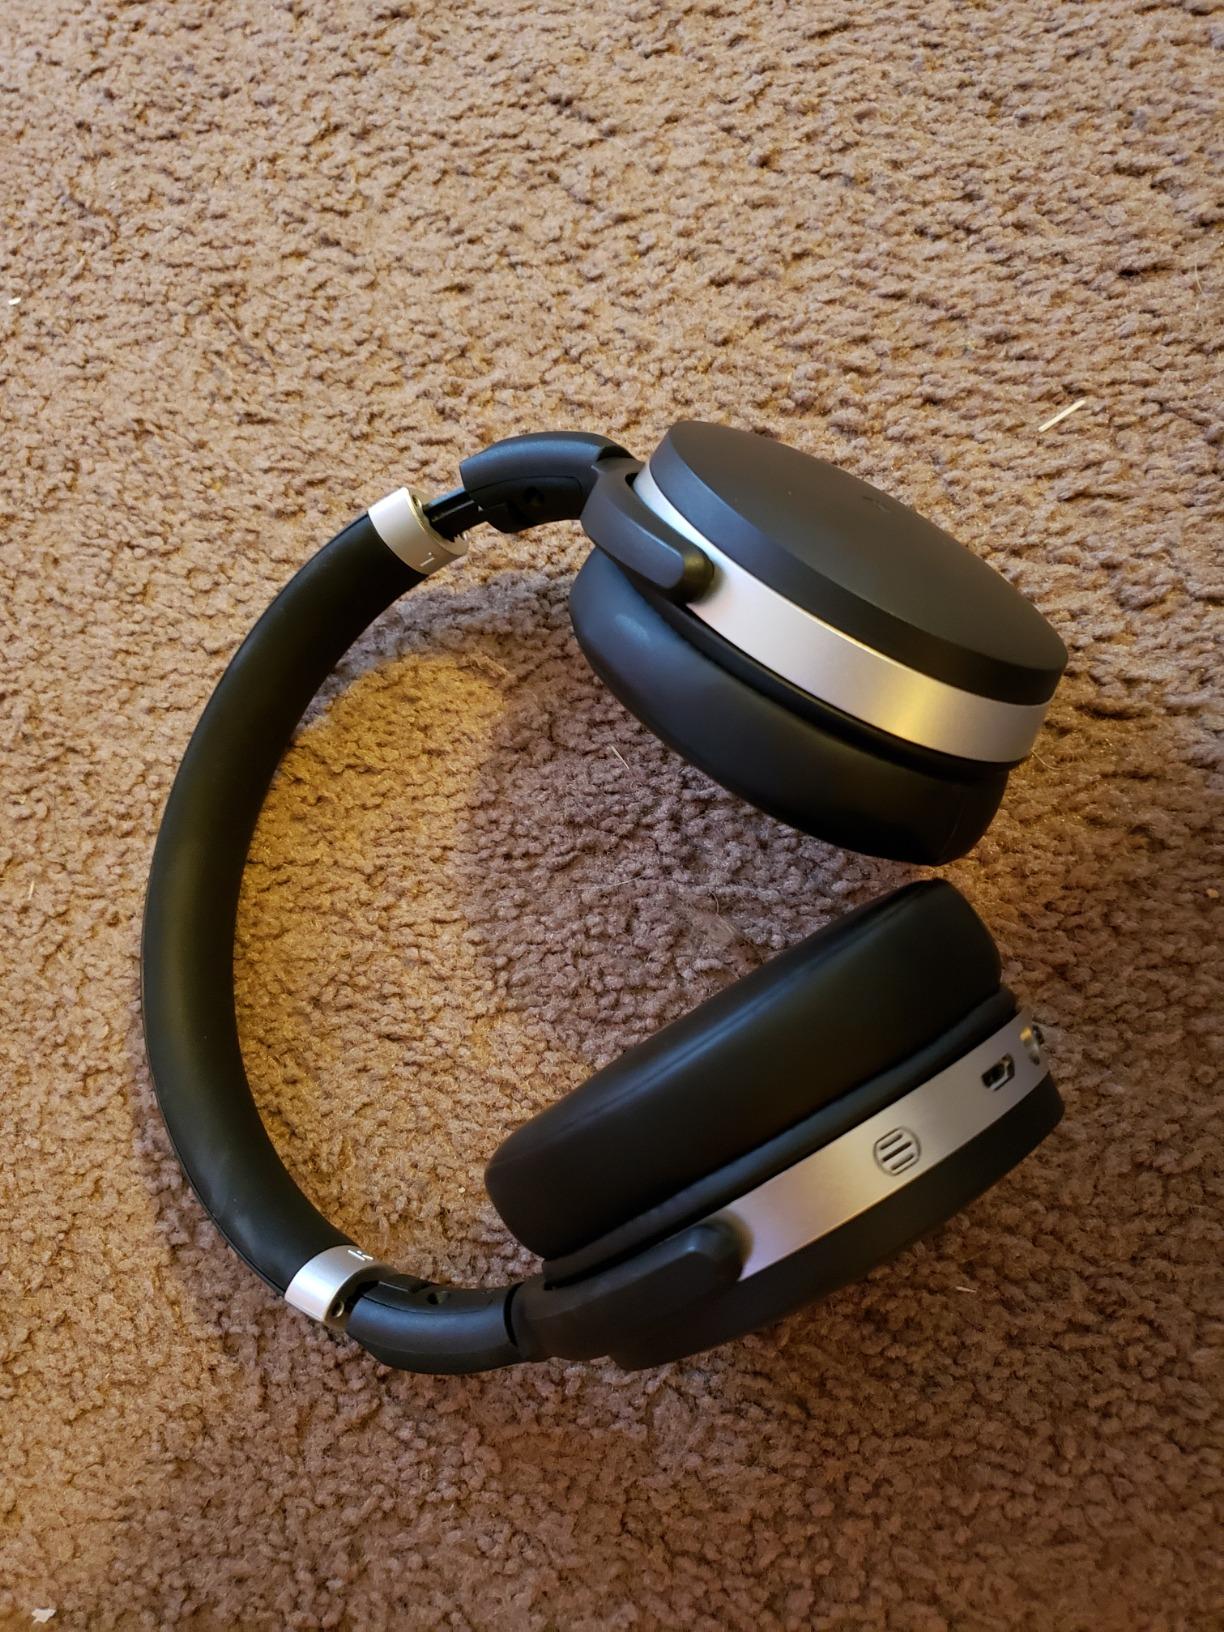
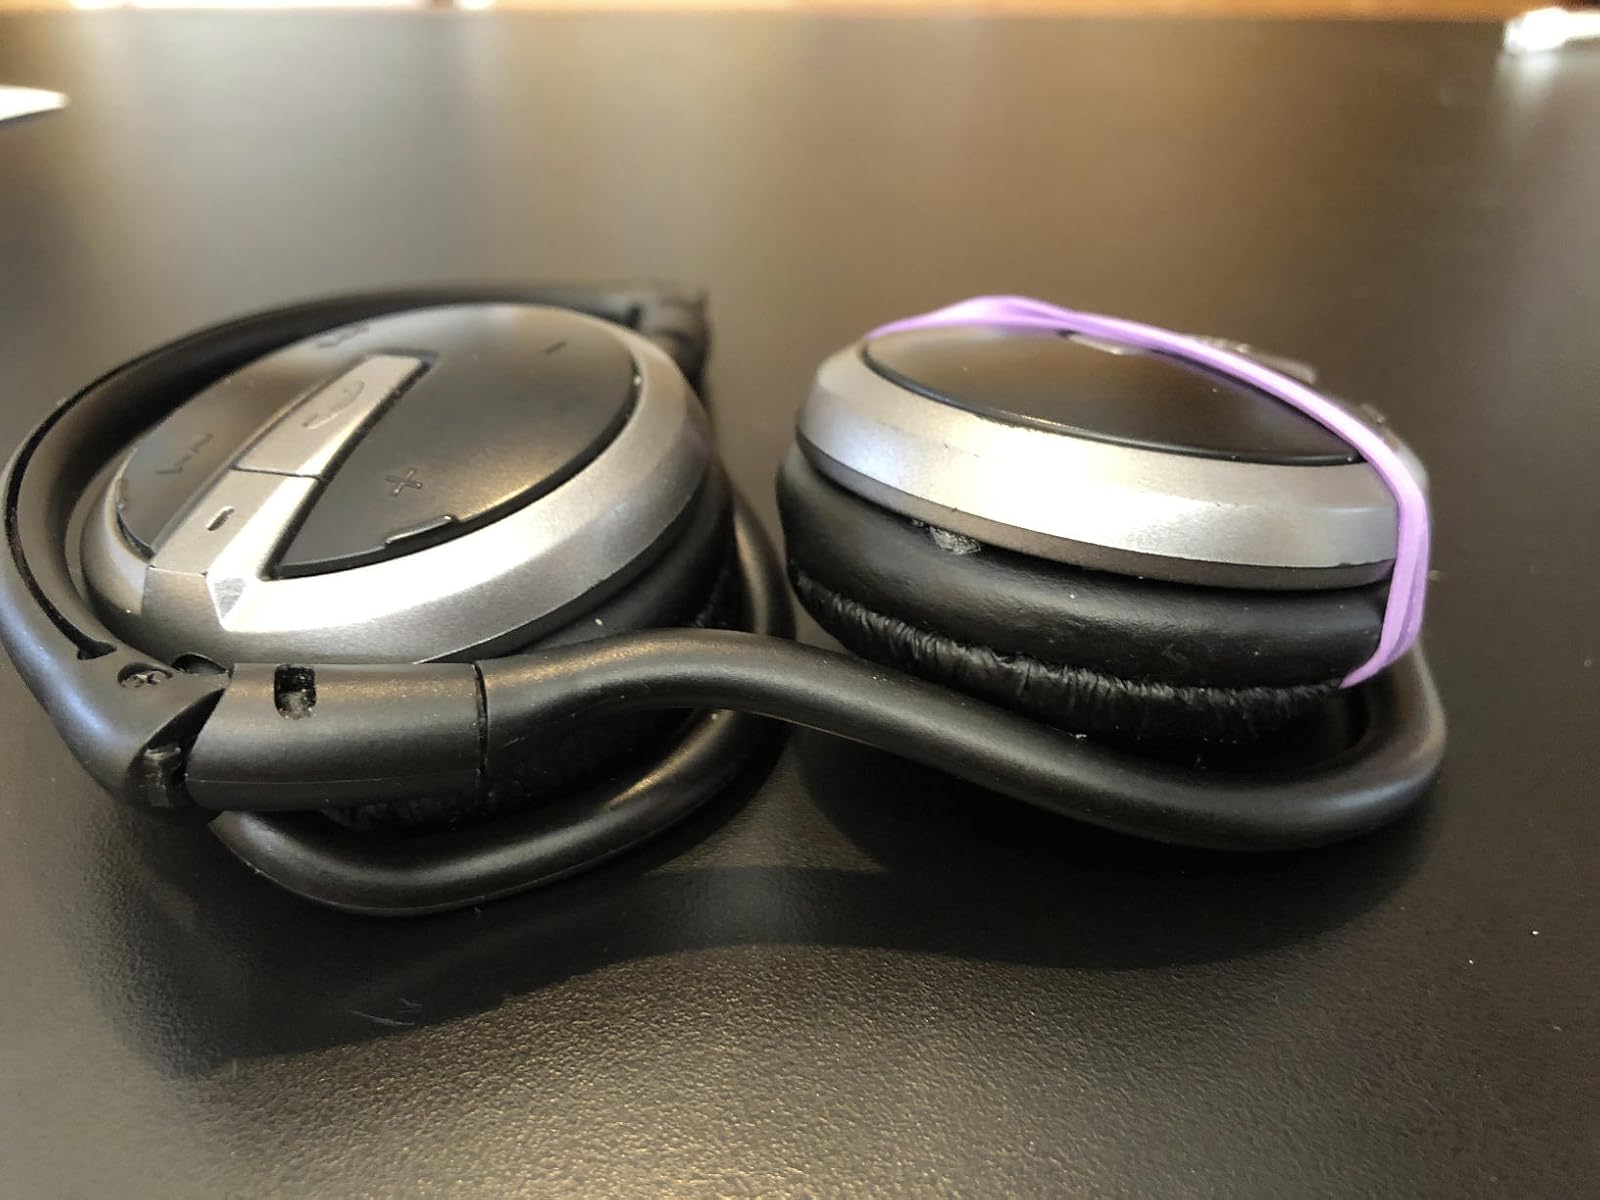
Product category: headphones
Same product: no